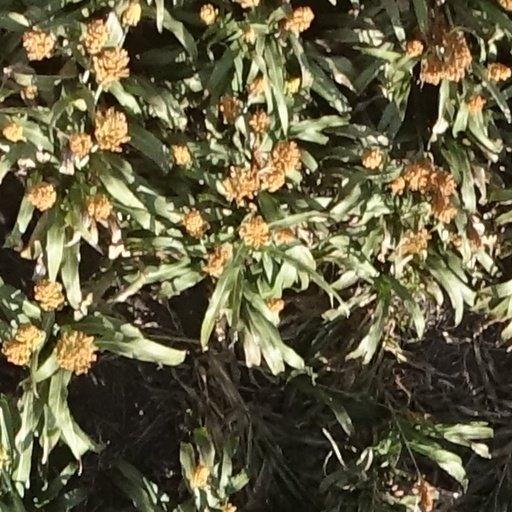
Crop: sorghum